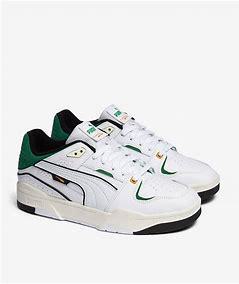
Brand: Puma
Model: Slipstream